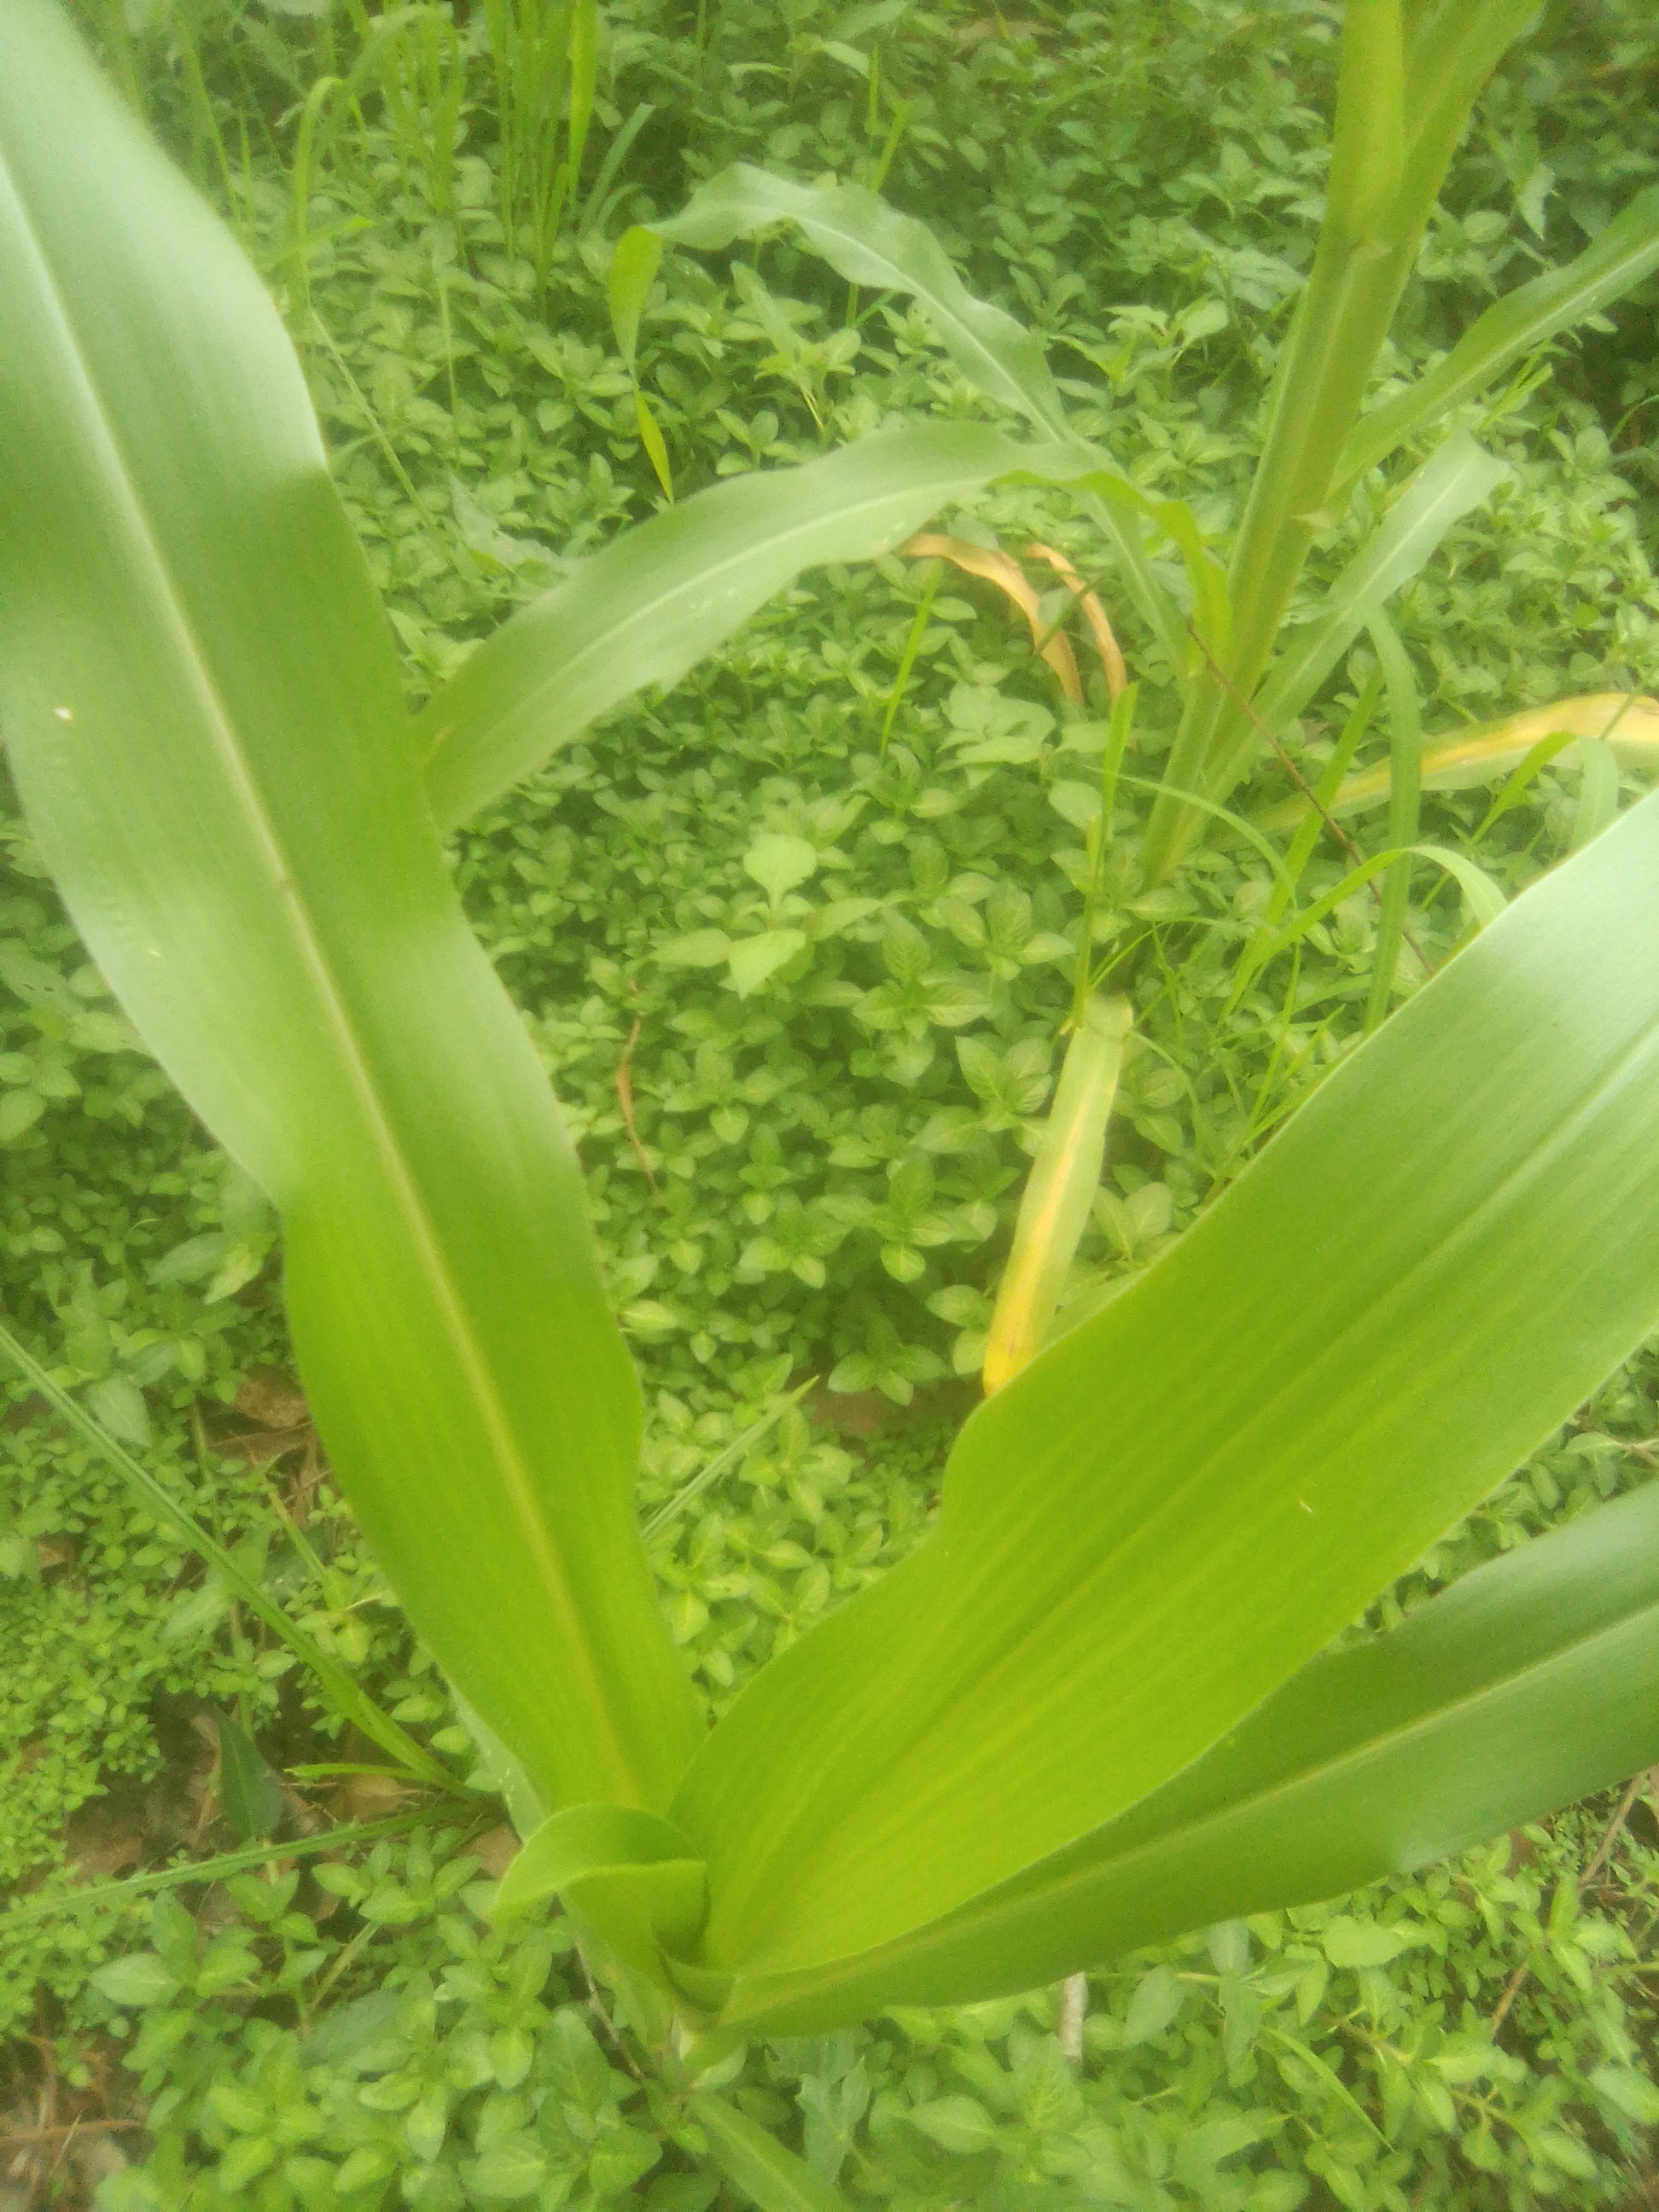
Label: healthy